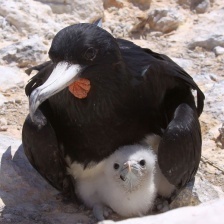
Species: FRIGATE
Scientific name: FREGATIDAE